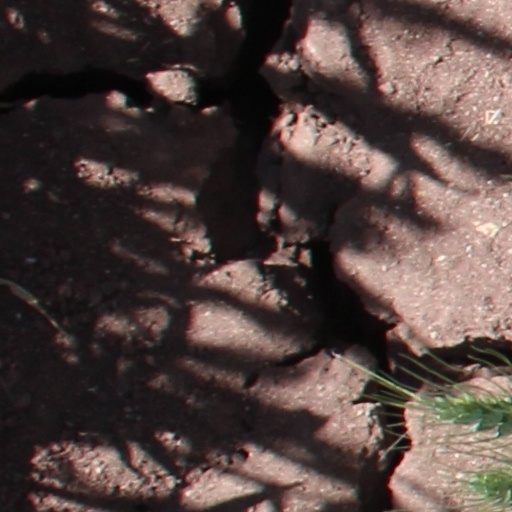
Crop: wheat